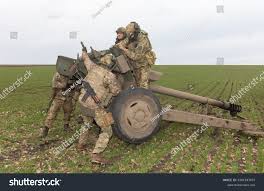
Label: D-30